Describe the emotion expressed in this image:  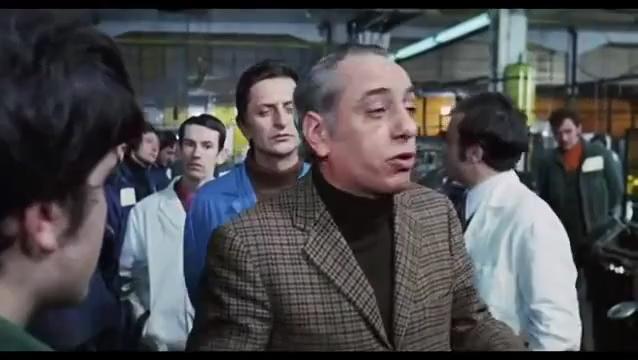
This person displays Pain, valence and arousal with low intensity.